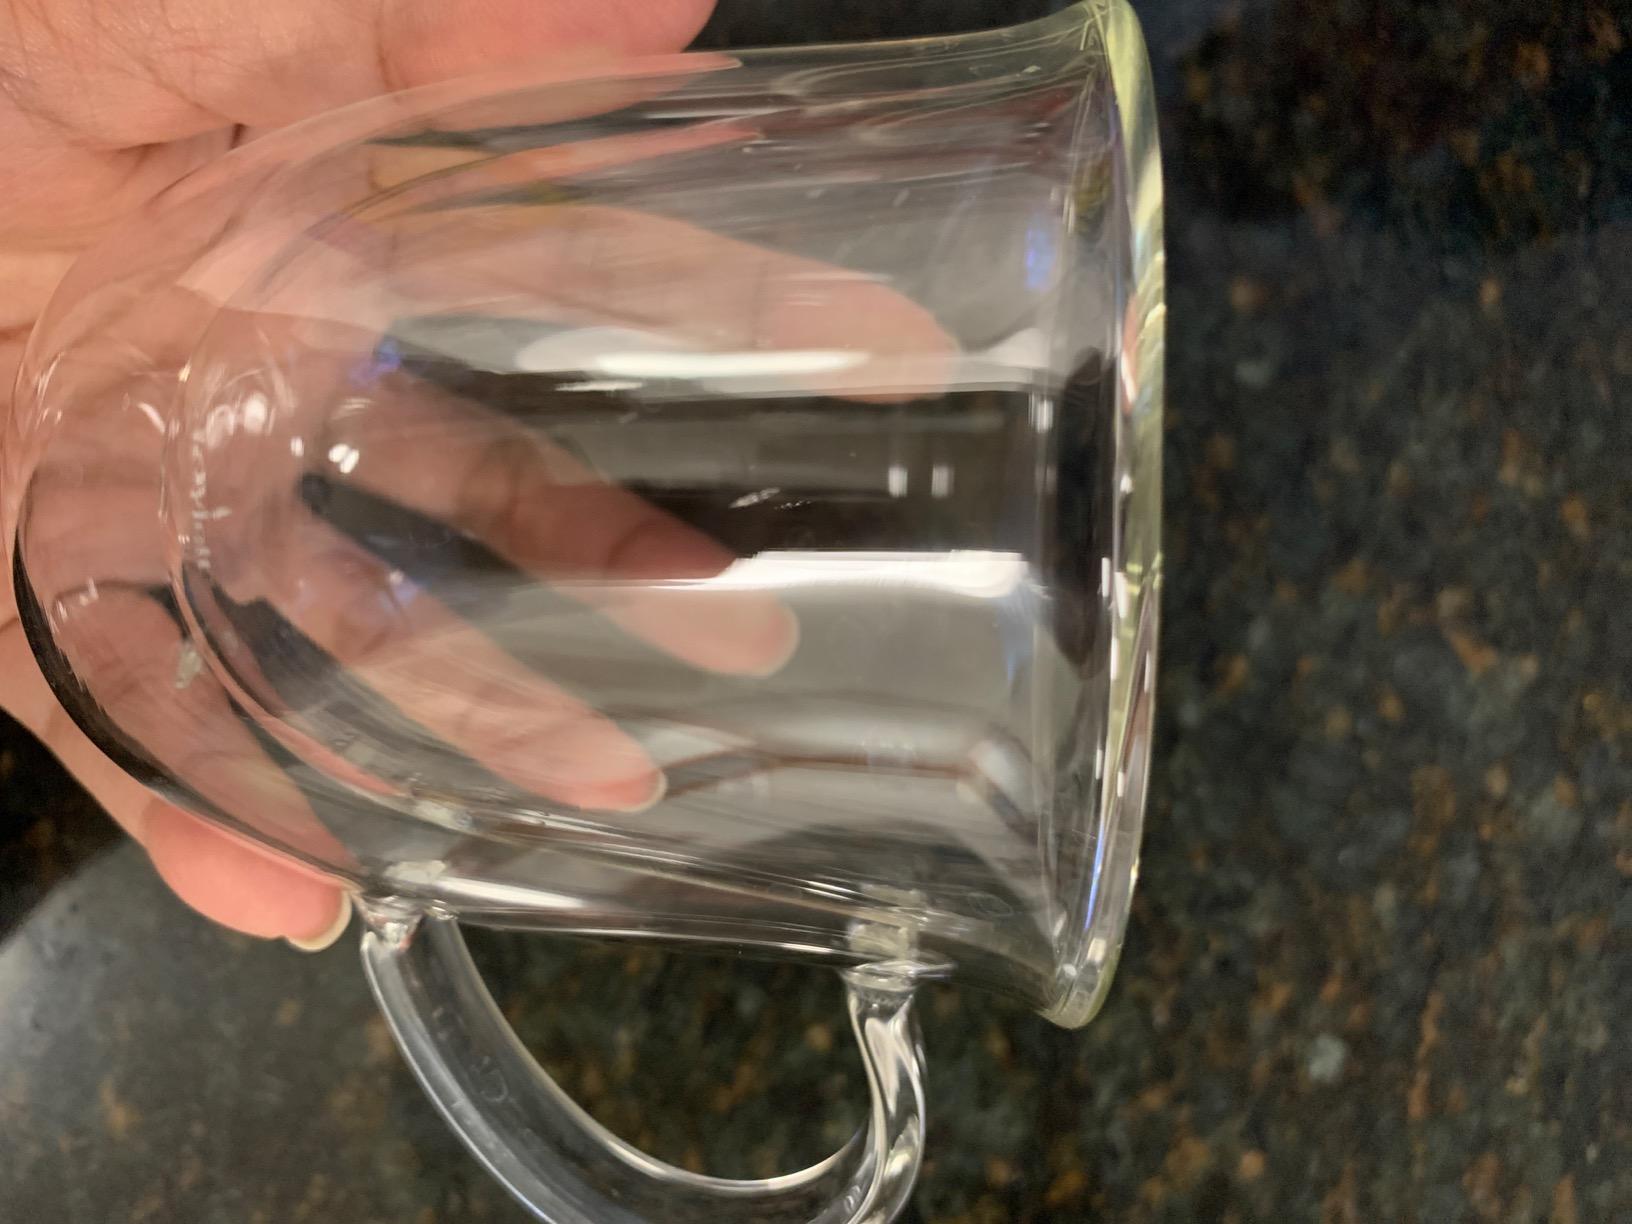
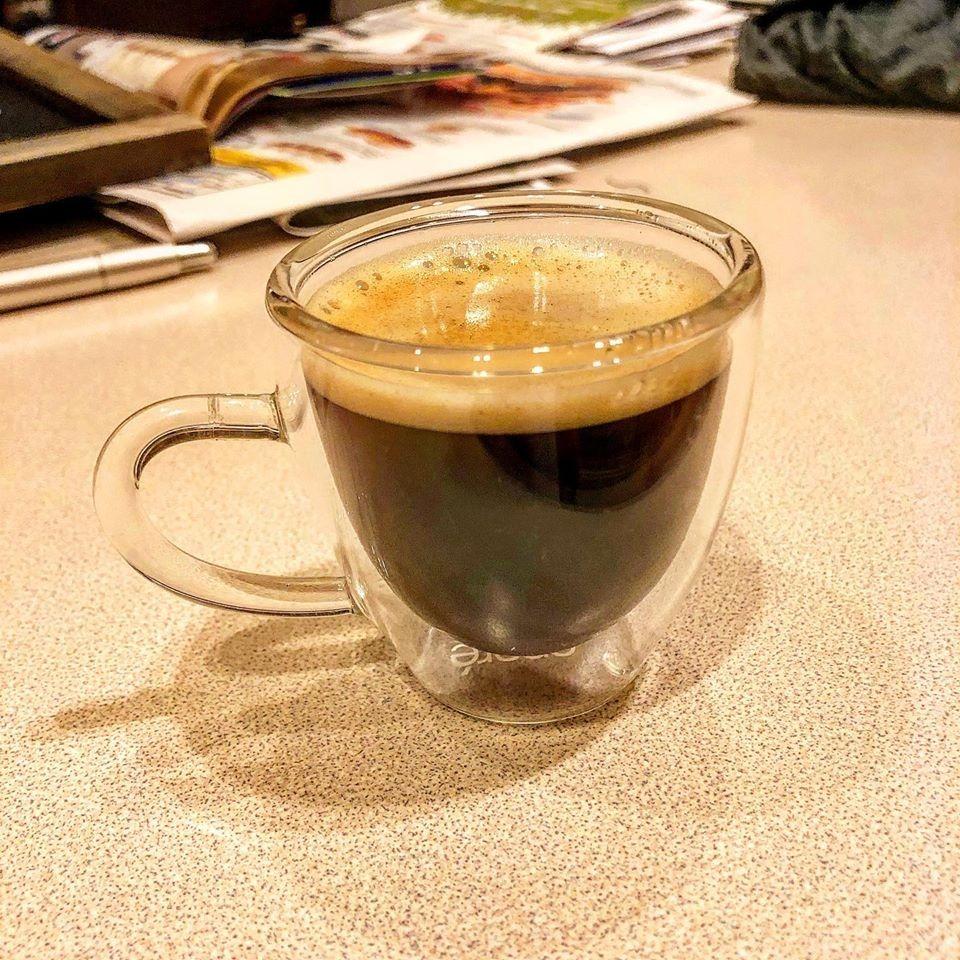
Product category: items_mug
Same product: no